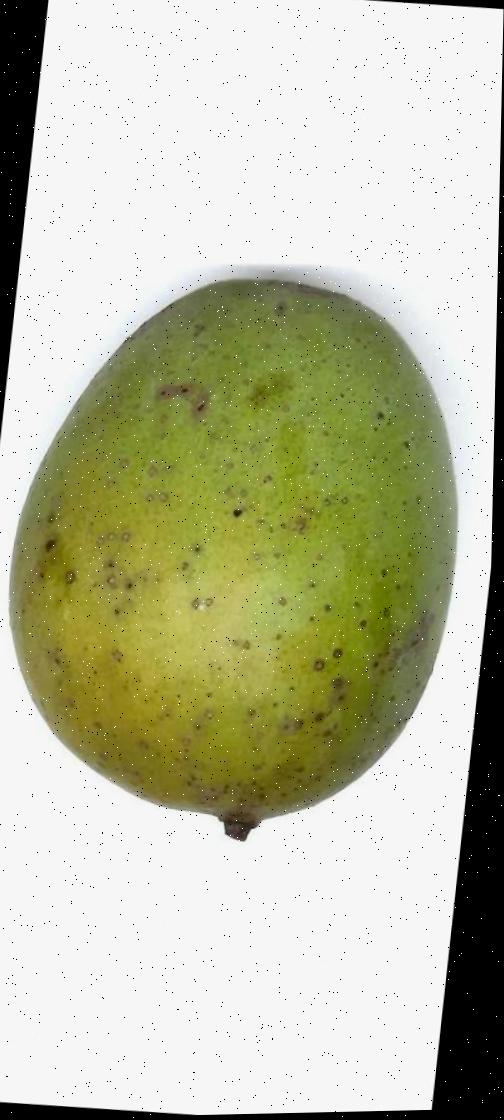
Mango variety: Langra